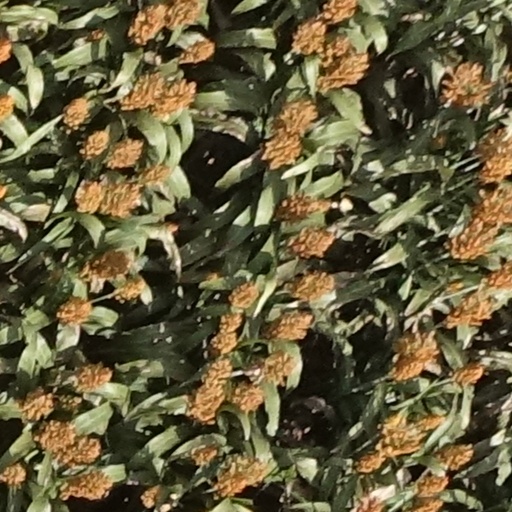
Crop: sorghum